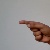
The image shows a hand gesture representing the letter 'G' in Indian Sign Language.